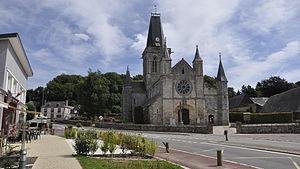
Le Bourg-Dun est une commune française située dans le département de la Seine-Maritime en région Normandie.